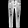
Label: Trouser